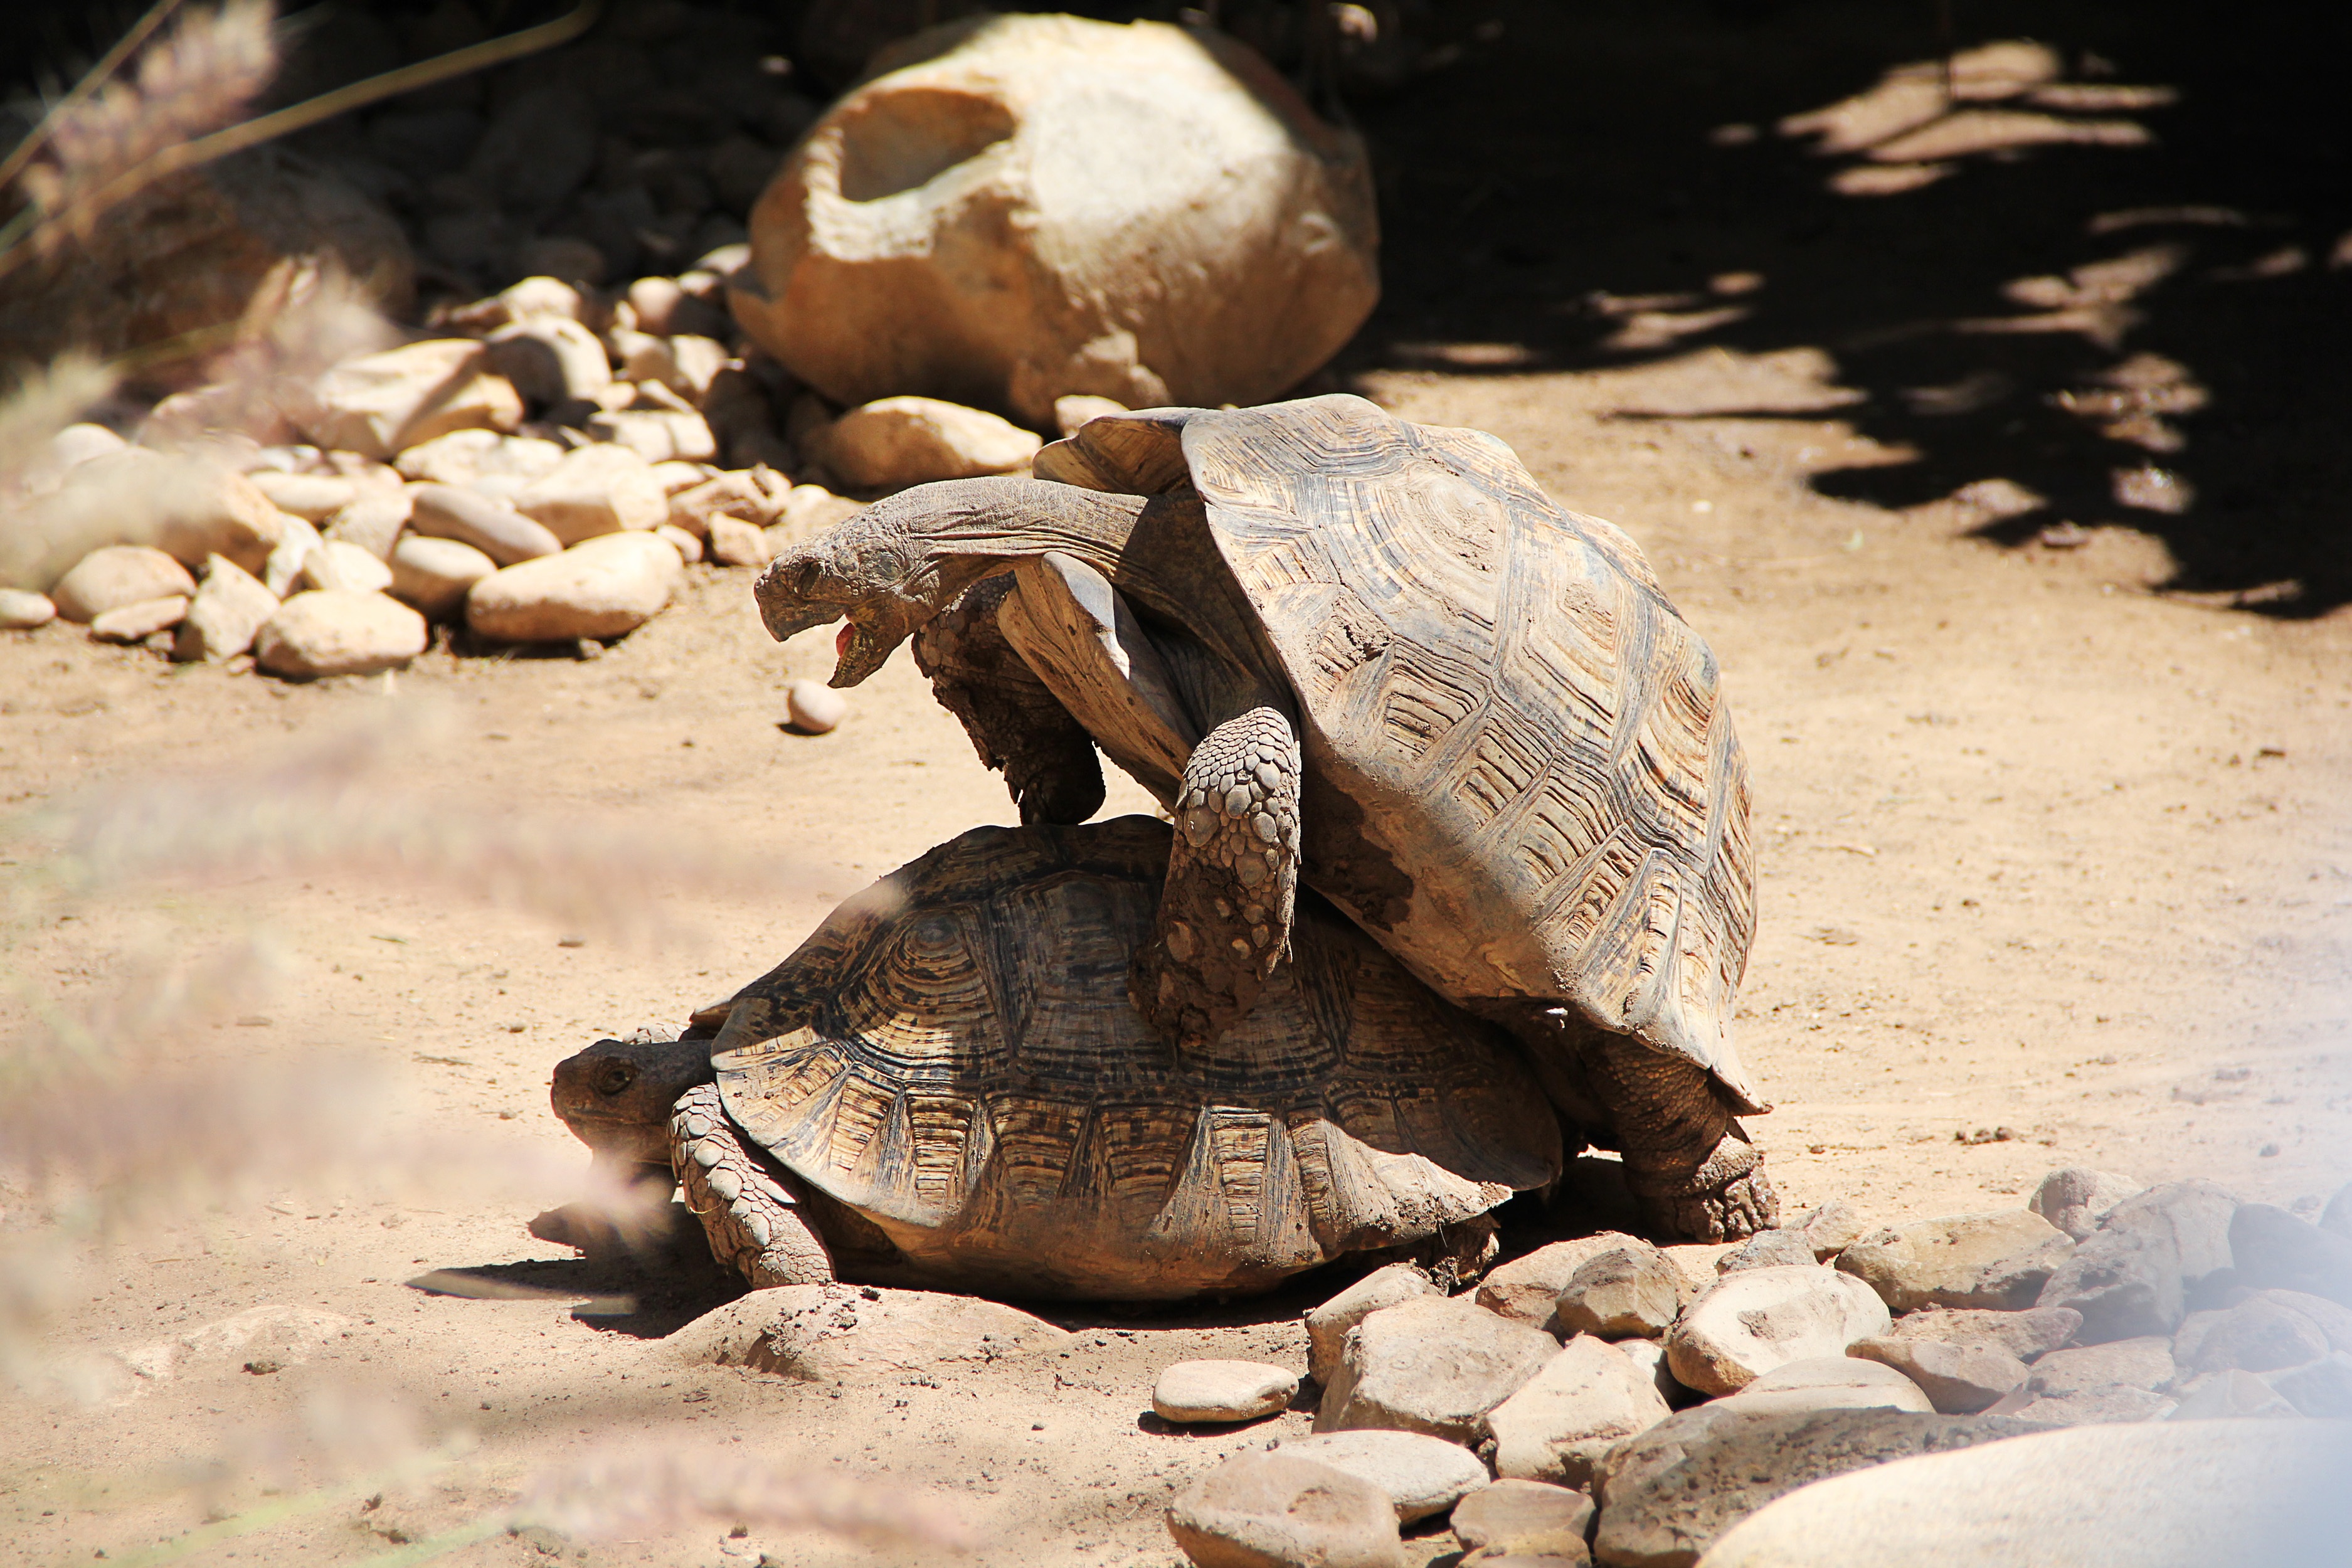
nature, wildlife, zoo, africa, turtle, reptile, fauna, tortoise, reproduction, emotion, act, ancient history, emydidae